Mona Khalil

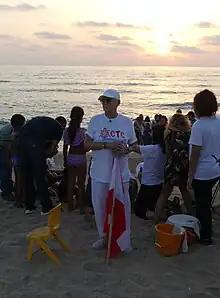
Khalil in 2019 at the sandy beach of Mansouri after the release of incubated sea turtle hatchlings into the sea.

Mona al-Khalil (born 2 August 1949 in Lagos, Nigeria), commonly known as Mona Khalil and sometimes transliterated as Mona el-Khalil, is a conservationist and environmentalist in Southern Lebanon, who specialised in the protection of endangered sea turtles.